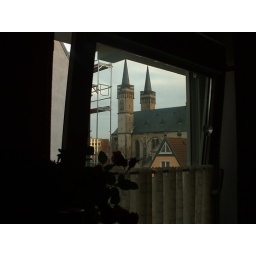
A veiw from my bedroom window of my old flat in cologne St Severin church my 600 year old alarm clock